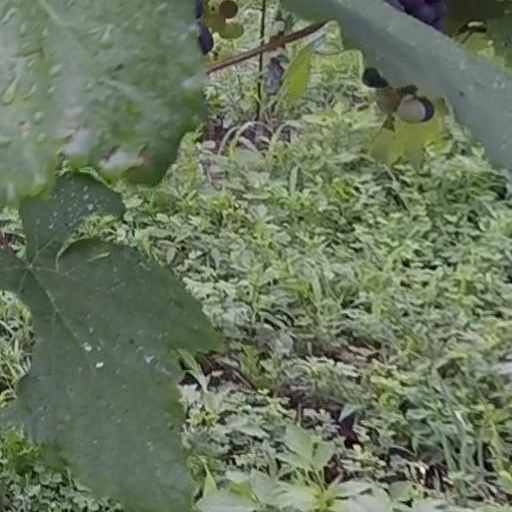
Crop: grape